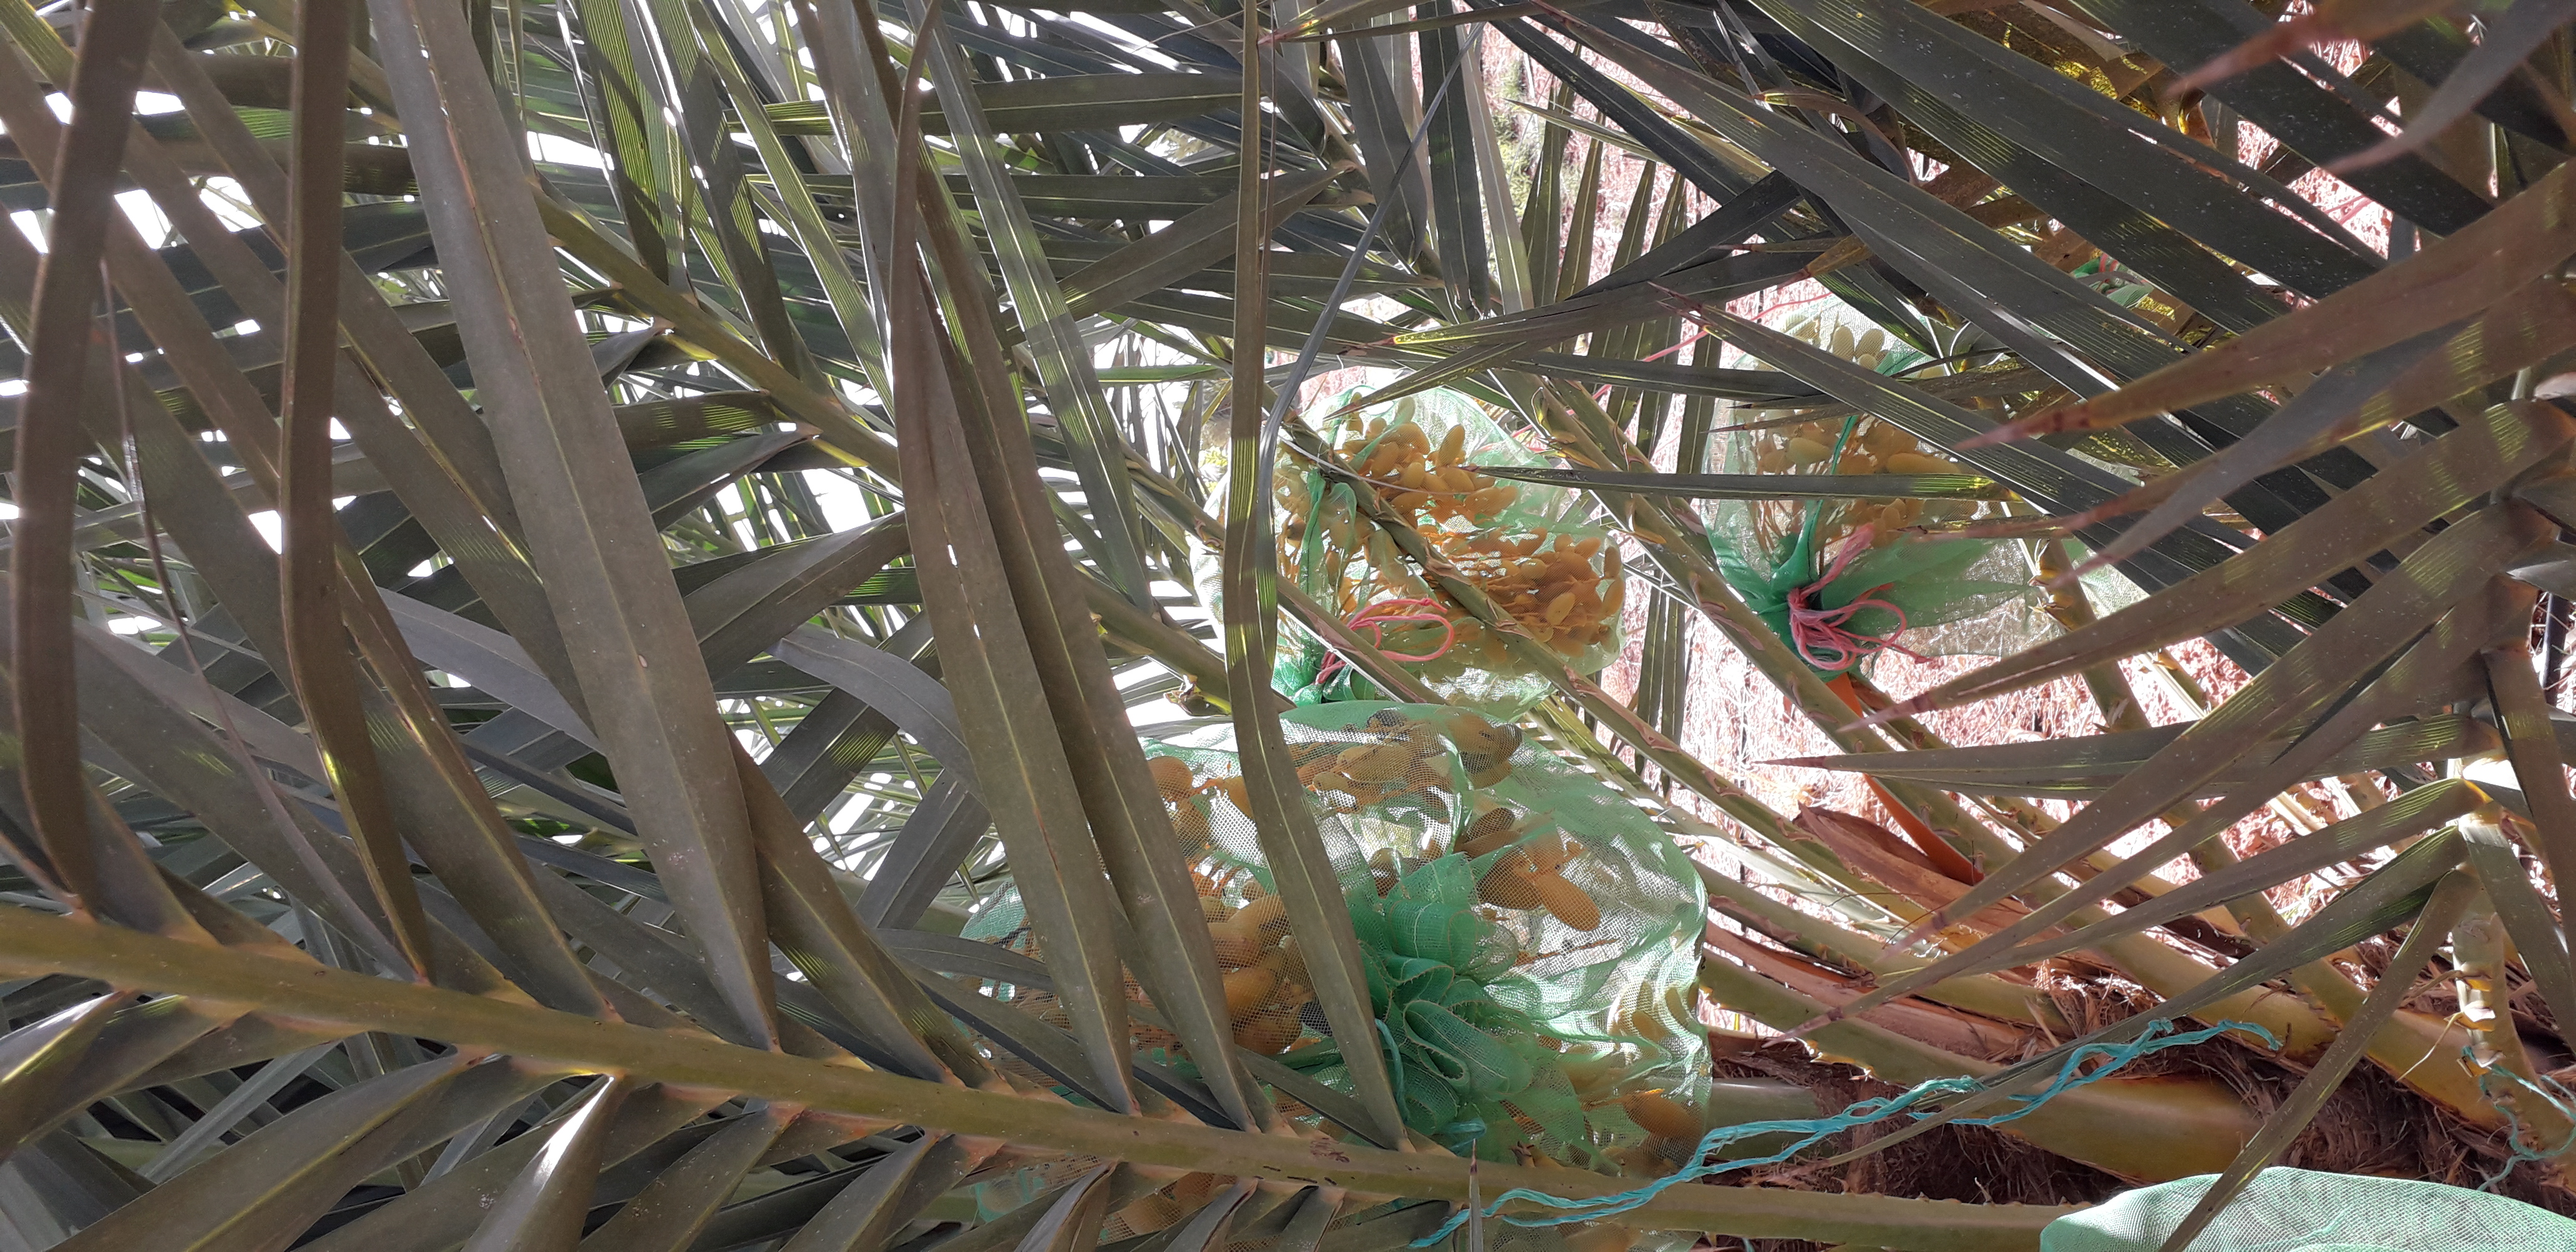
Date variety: kholt